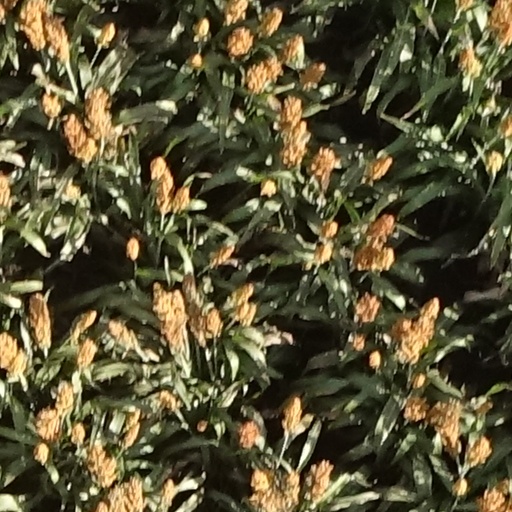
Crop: sorghum